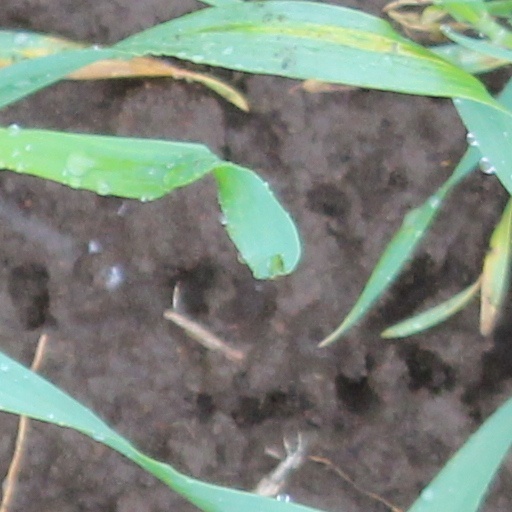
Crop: wheat